Thierhaupten Abbey

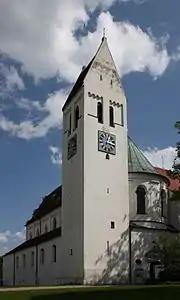
Abbey Church Sts Peter and Paul

Thierhaupten Abbey was a Benedictine monastery in Thierhaupten near the Lech River and near Augsburg in Bavaria, Germany.